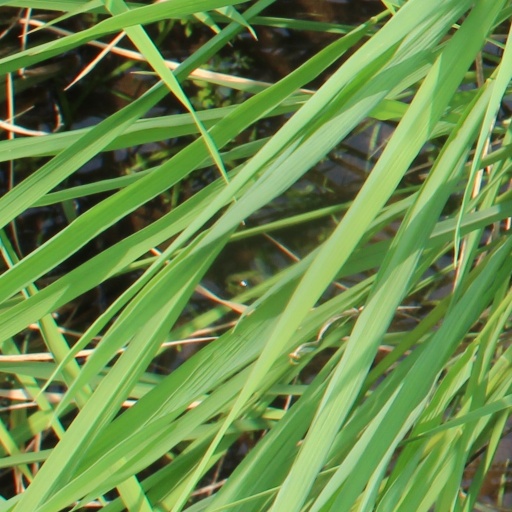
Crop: rice